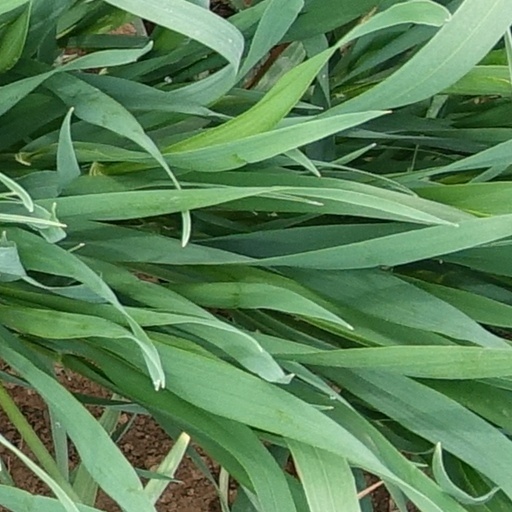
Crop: wheat